Azure Mountain Fire Observation Station

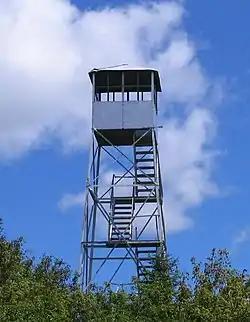
Azure Mountain Fire Tower, August 2008

The Azure Mountain Fire Observation Station is a historic fire observation station located on Azure Mountain at Waverly in Franklin County, New York. The station and contributing resources include a , steel-frame lookout tower erected in 1918, a jeep trail now used as a hiking trail, which extends from the base of the mountain to two former observers' cabins, and a foot trail from the cabins to the summit. The tower is a prefabricated structure built by the Aermotor Corporation to provide a front line of defense in preserving the Adirondack Forest Preserve from the hazards of forest fires.